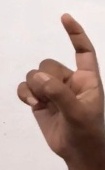
ASL sign: Z